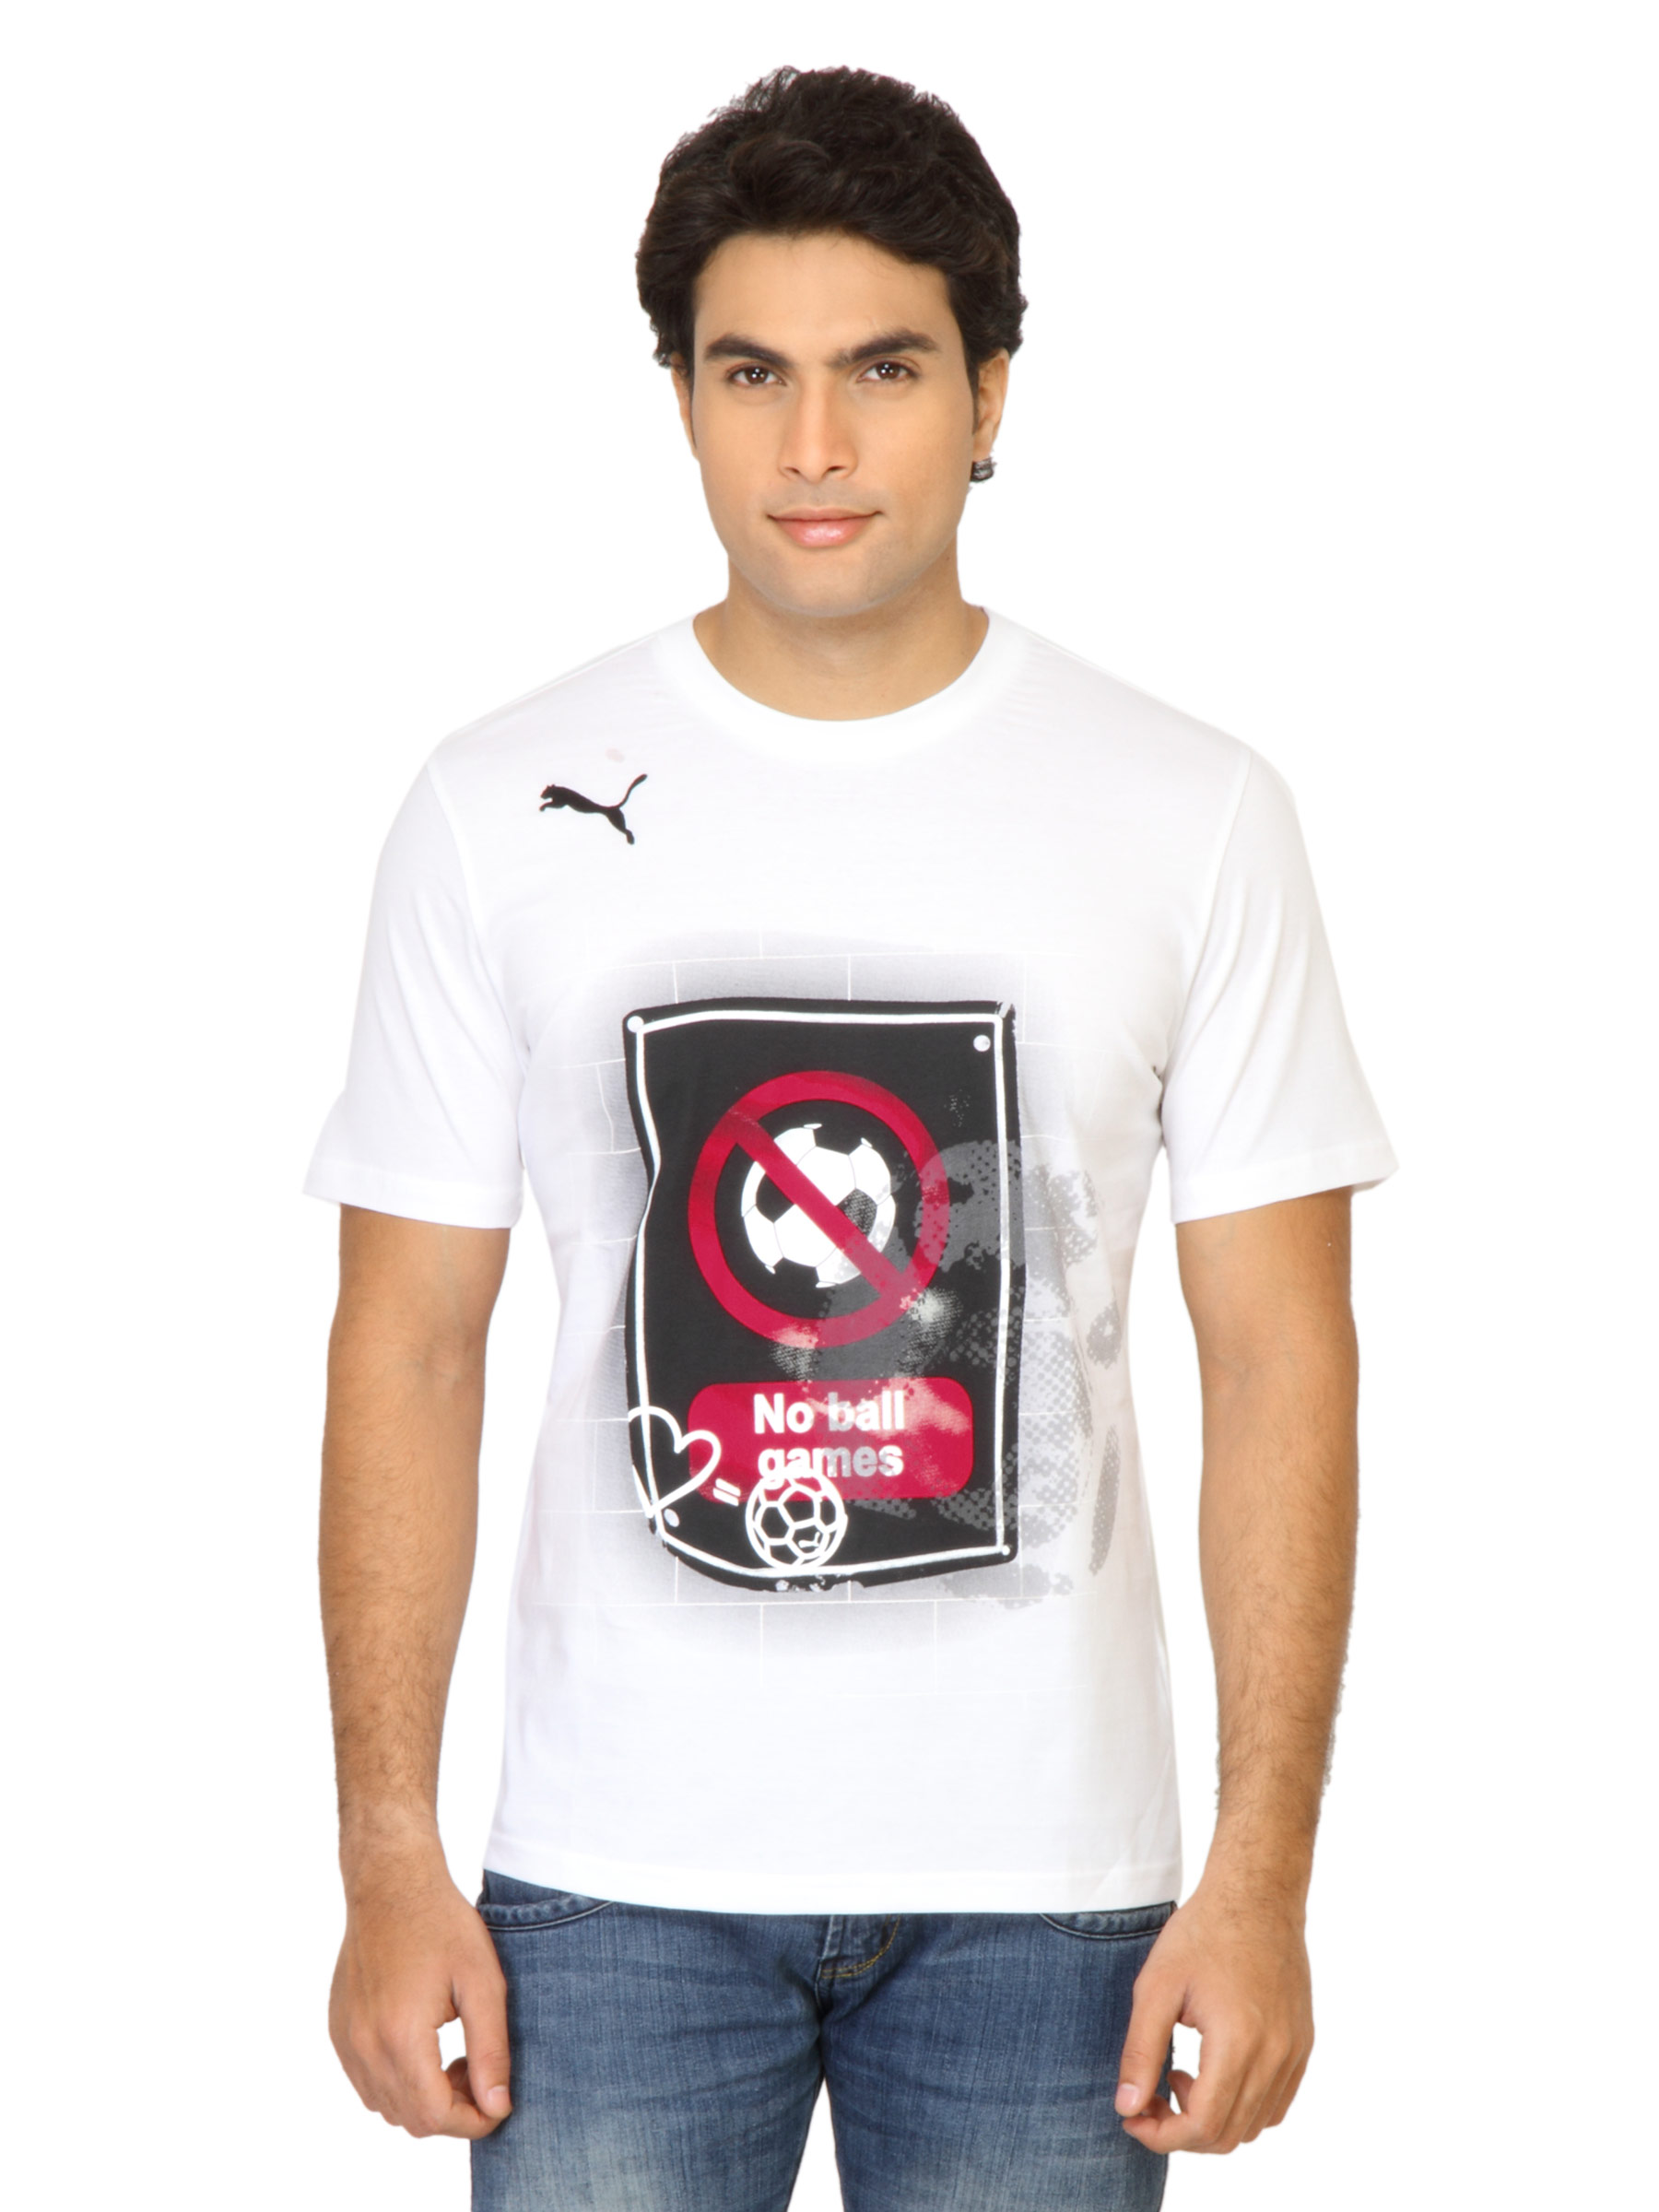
Puma Men Printed White Tshirt
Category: Apparel / Topwear / Tshirts
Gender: Men
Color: White
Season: Summer 2011
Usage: Casual